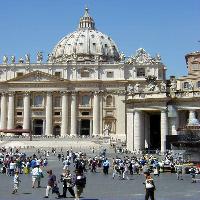
Weather: sun or clear